History of the Baháʼí Faith

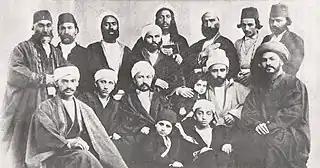
ʻAbdu'l-Bahá in Adrianople with his brothers and companions of Baháʼu'lláh.

During the month of December 1863, Baháʼu'lláh and his family embarked on a twelve-day journey to Adrianople. Baháʼu'lláh stayed in Adrianople for four and a half years. In Adrianople Baháʼu'lláh made his claim to be Him whom God shall make manifest more public through letters and tablets. Baháʼu'lláh's assertion as an independent Manifestation of God made Ṣubḥ-i-Azal's leadership position irrelevant; Ṣubḥ-i-Azal, upon hearing Baháʼu'lláh's words in a tablet read to him, challenging him to accept Baháʼu'lláh's revelation, refused and challenged Baháʼu'lláh to a test of divine will at a local mosque, but he lost face when he did not appear. This caused a break within the Bábí community, and the followers of Baháʼu'lláh—who became the vast majority—became known as Baháʼís, while the followers of Ṣubḥ-i-Azal became known as Azalis.